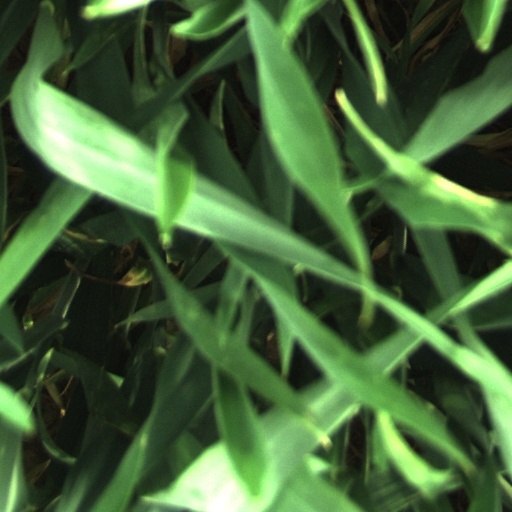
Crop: wheat